Diet (nutrition)

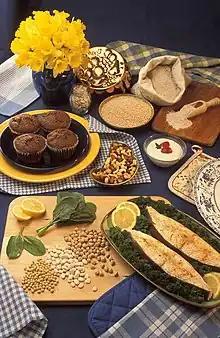
A selection of magnesium-containing food consumed by humans. The human diet can vary widely.

In nutrition, diet is the sum of food consumed by a person or other organism.